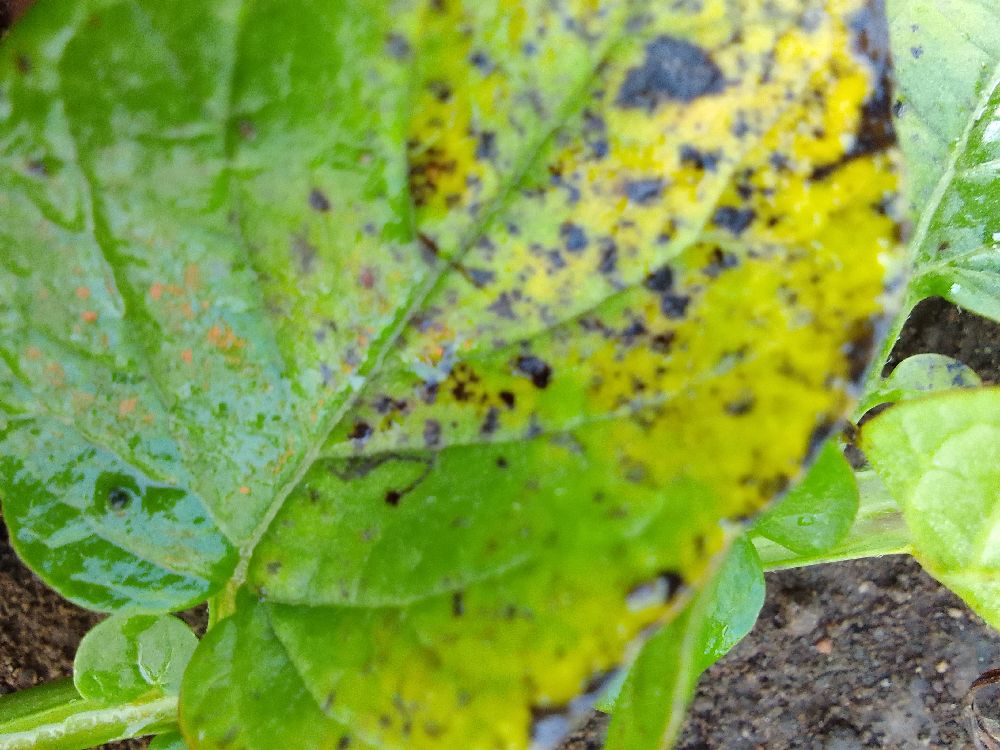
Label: Early blight